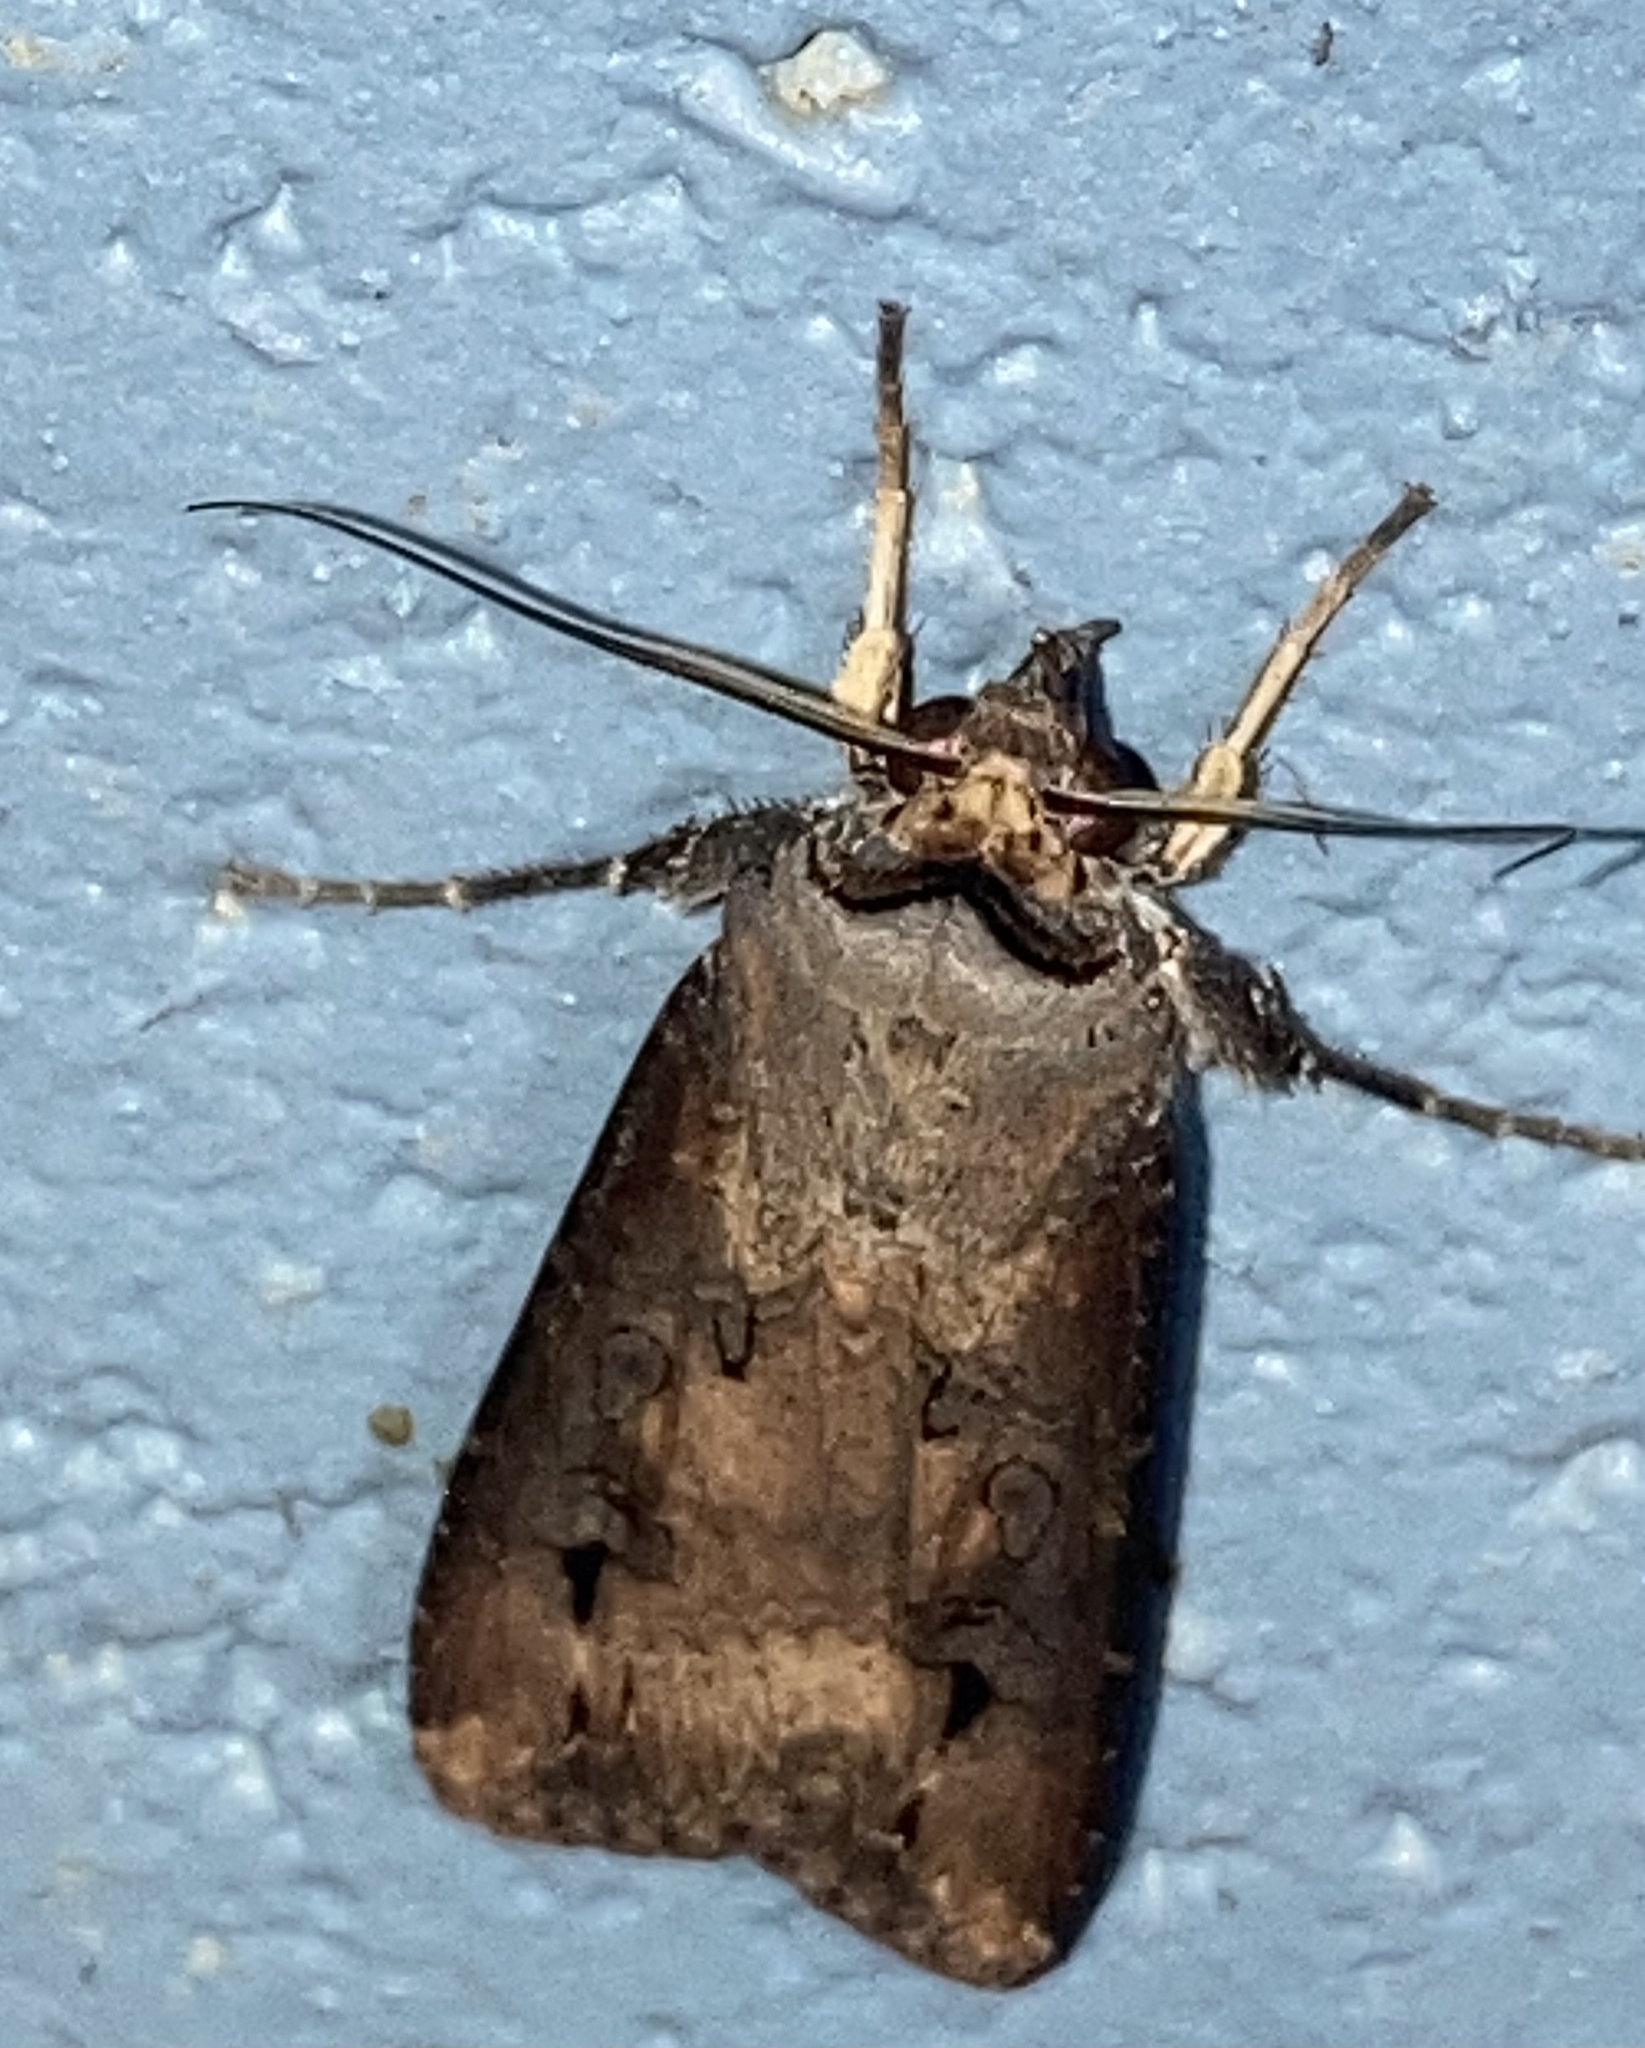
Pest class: cutworms